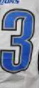
Number: 3